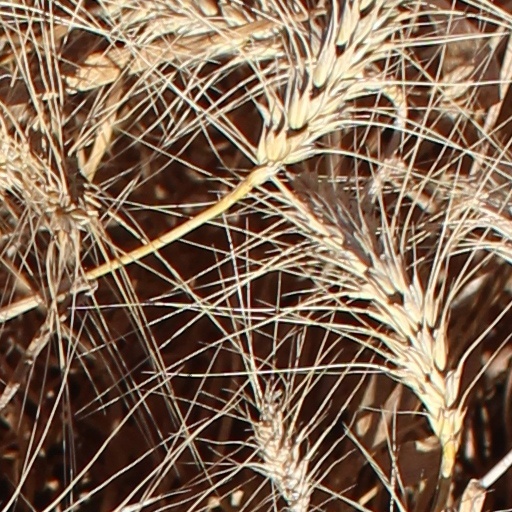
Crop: wheat